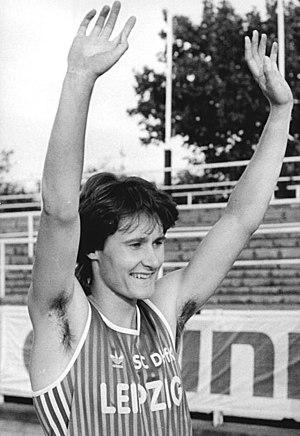
Kerstin Behrendt est une athlète allemande spécialiste du 100 mètres. Ses performances sont entachées de soupçons de dopage aux stéroïdes.